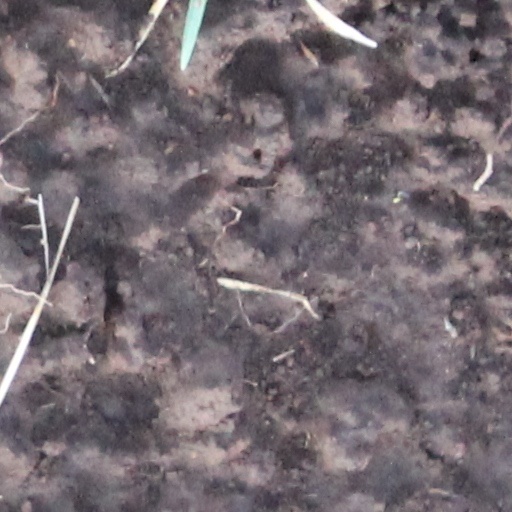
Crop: wheat